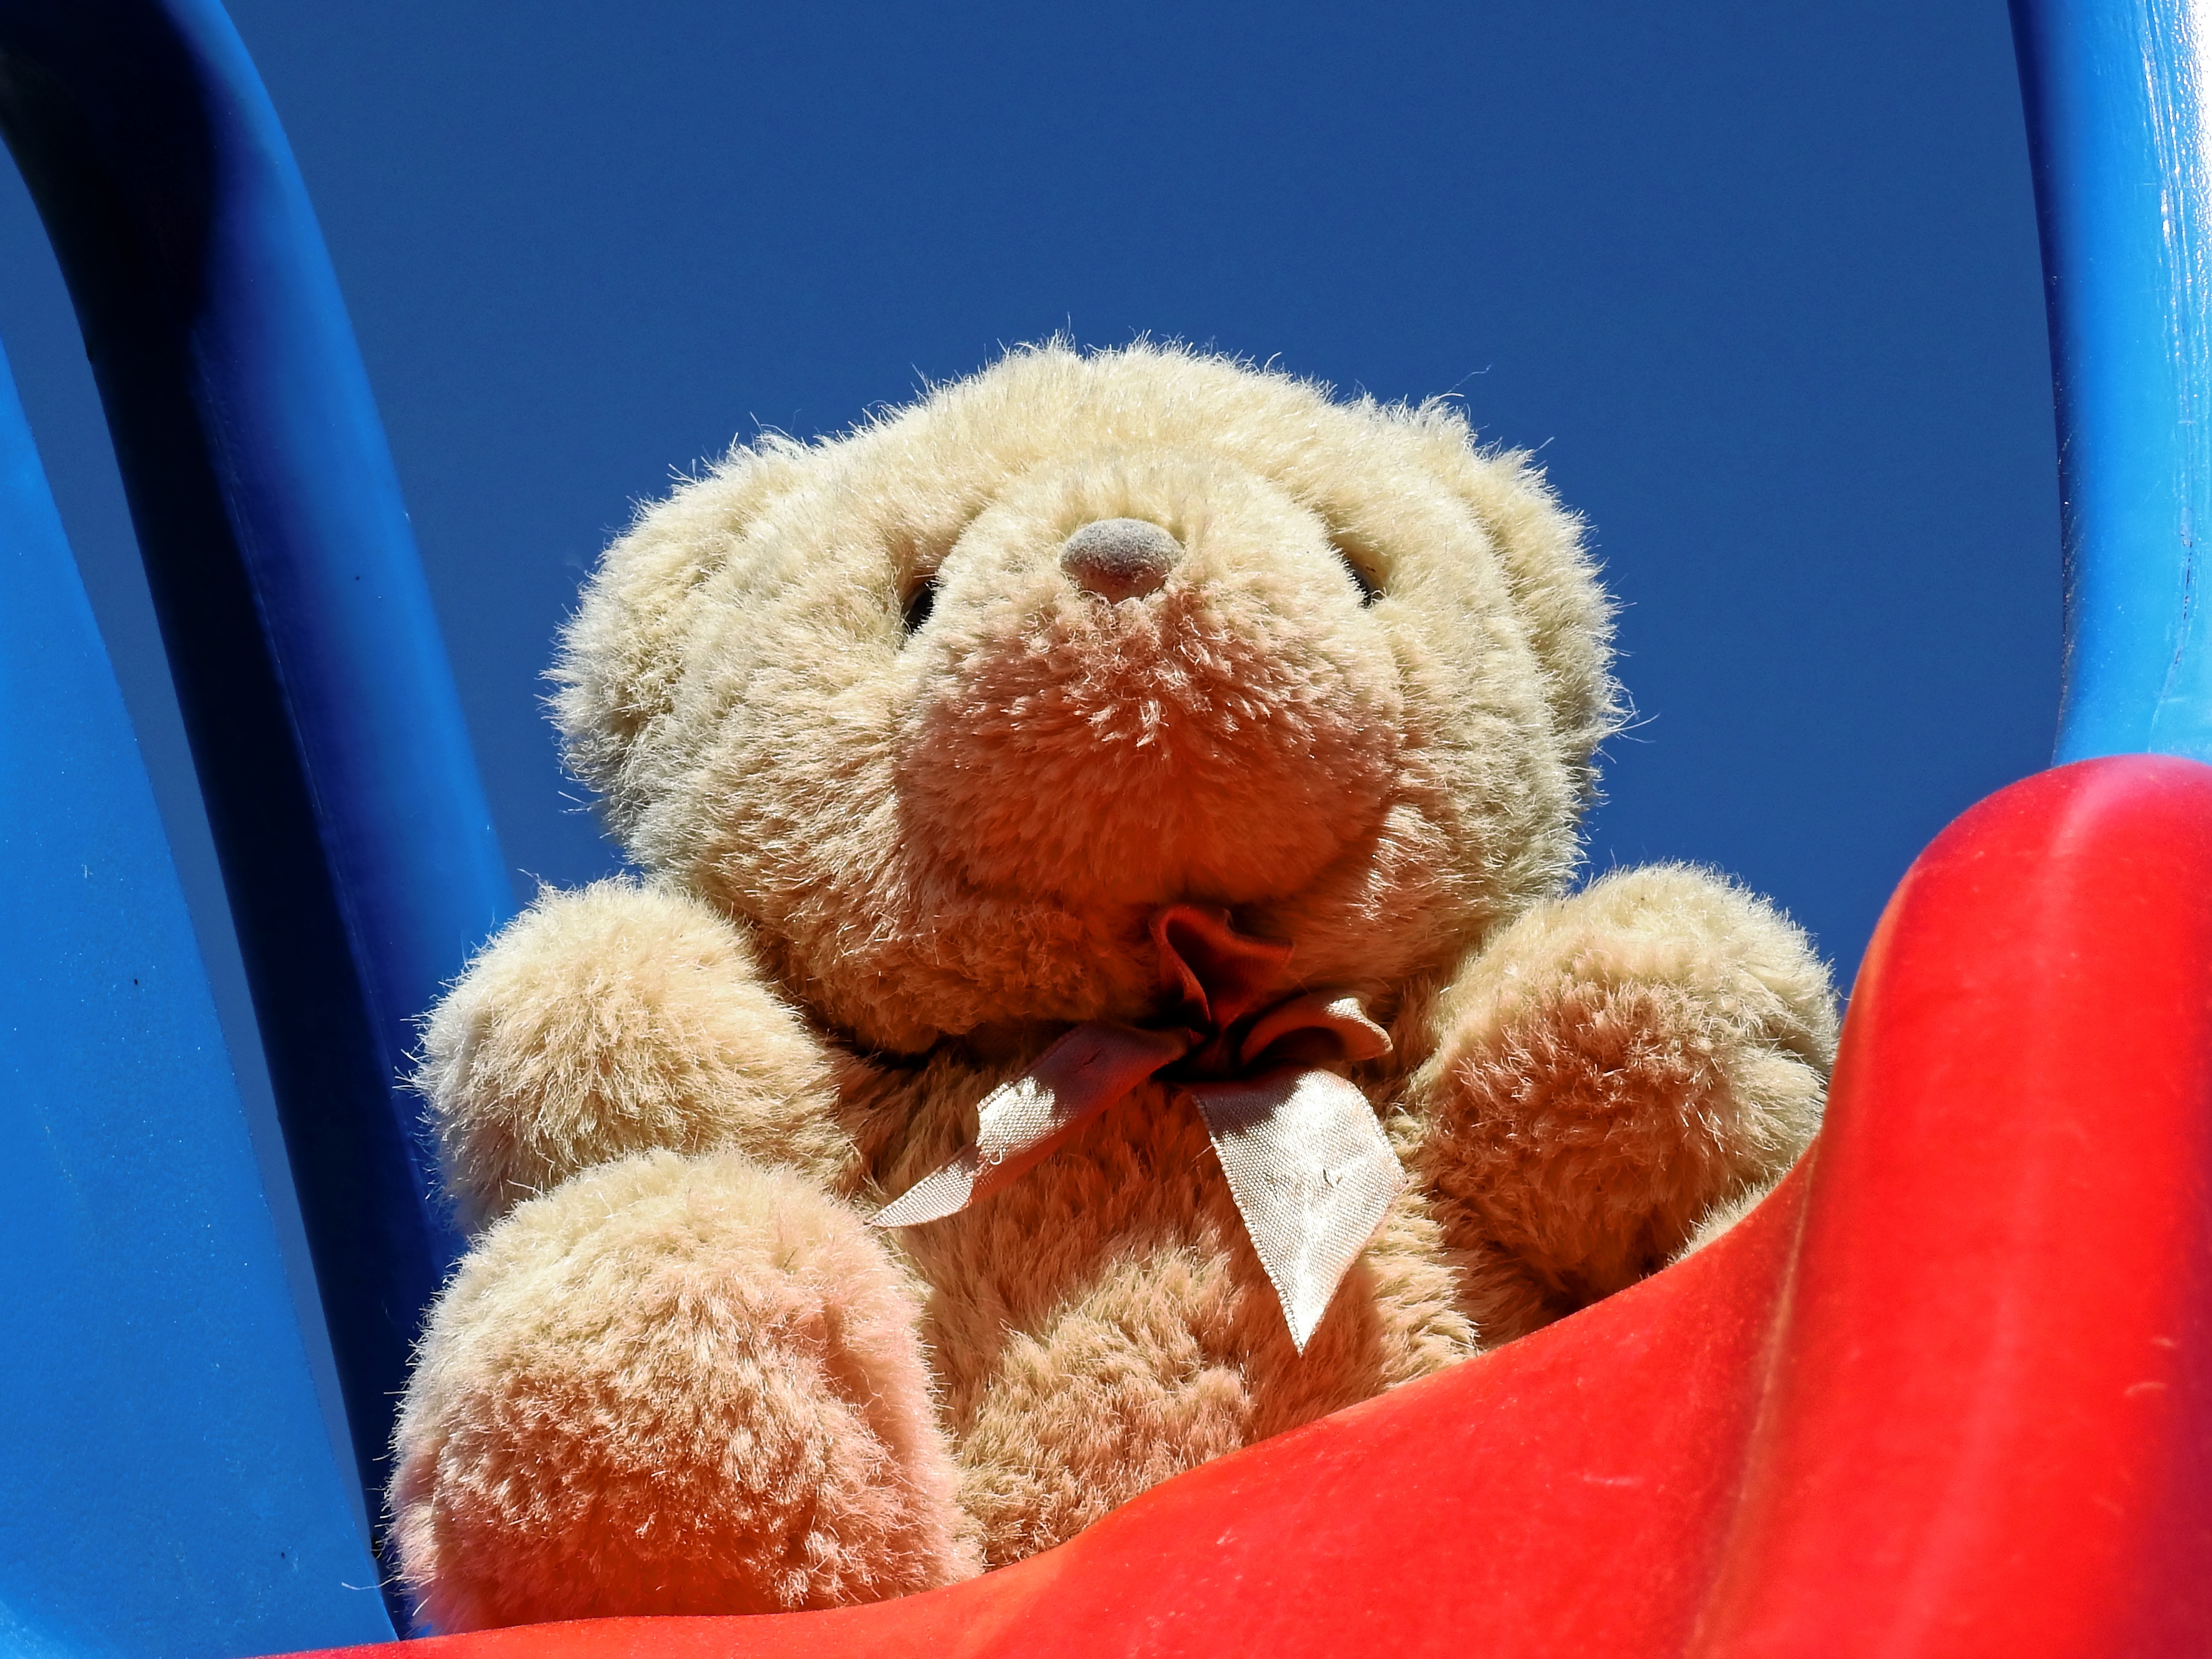
play, ship, bear, child, toy, teddy bear, children, toys, bears, stuffed animal, teddy, soft toy, furry teddy bear, stuffed animals, stuffed toy